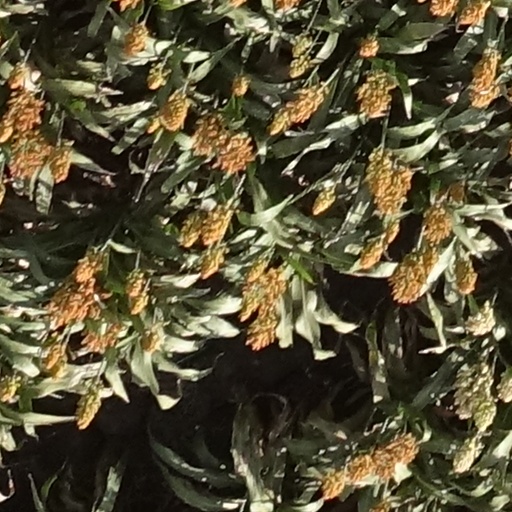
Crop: sorghum